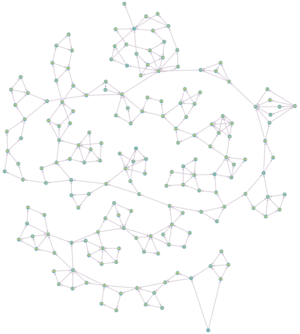
Graphe obtenu via http://graphonline.ru/en/?graph=PpDCjkdzrNAXXEcf qui représente la structure de la première partie du Sorcier de la montagne de feu.
Le Sorcier de la montagne de Feu est un livre-jeu de genre médiéval fantastique, écrit par les Anglais Steve Jackson et Ian Livingstone, illustré par Peter Andrew Jones et Russ Nicholson et publié en 1982. C'est le premier livre-jeu de la collection Défis fantastiques.